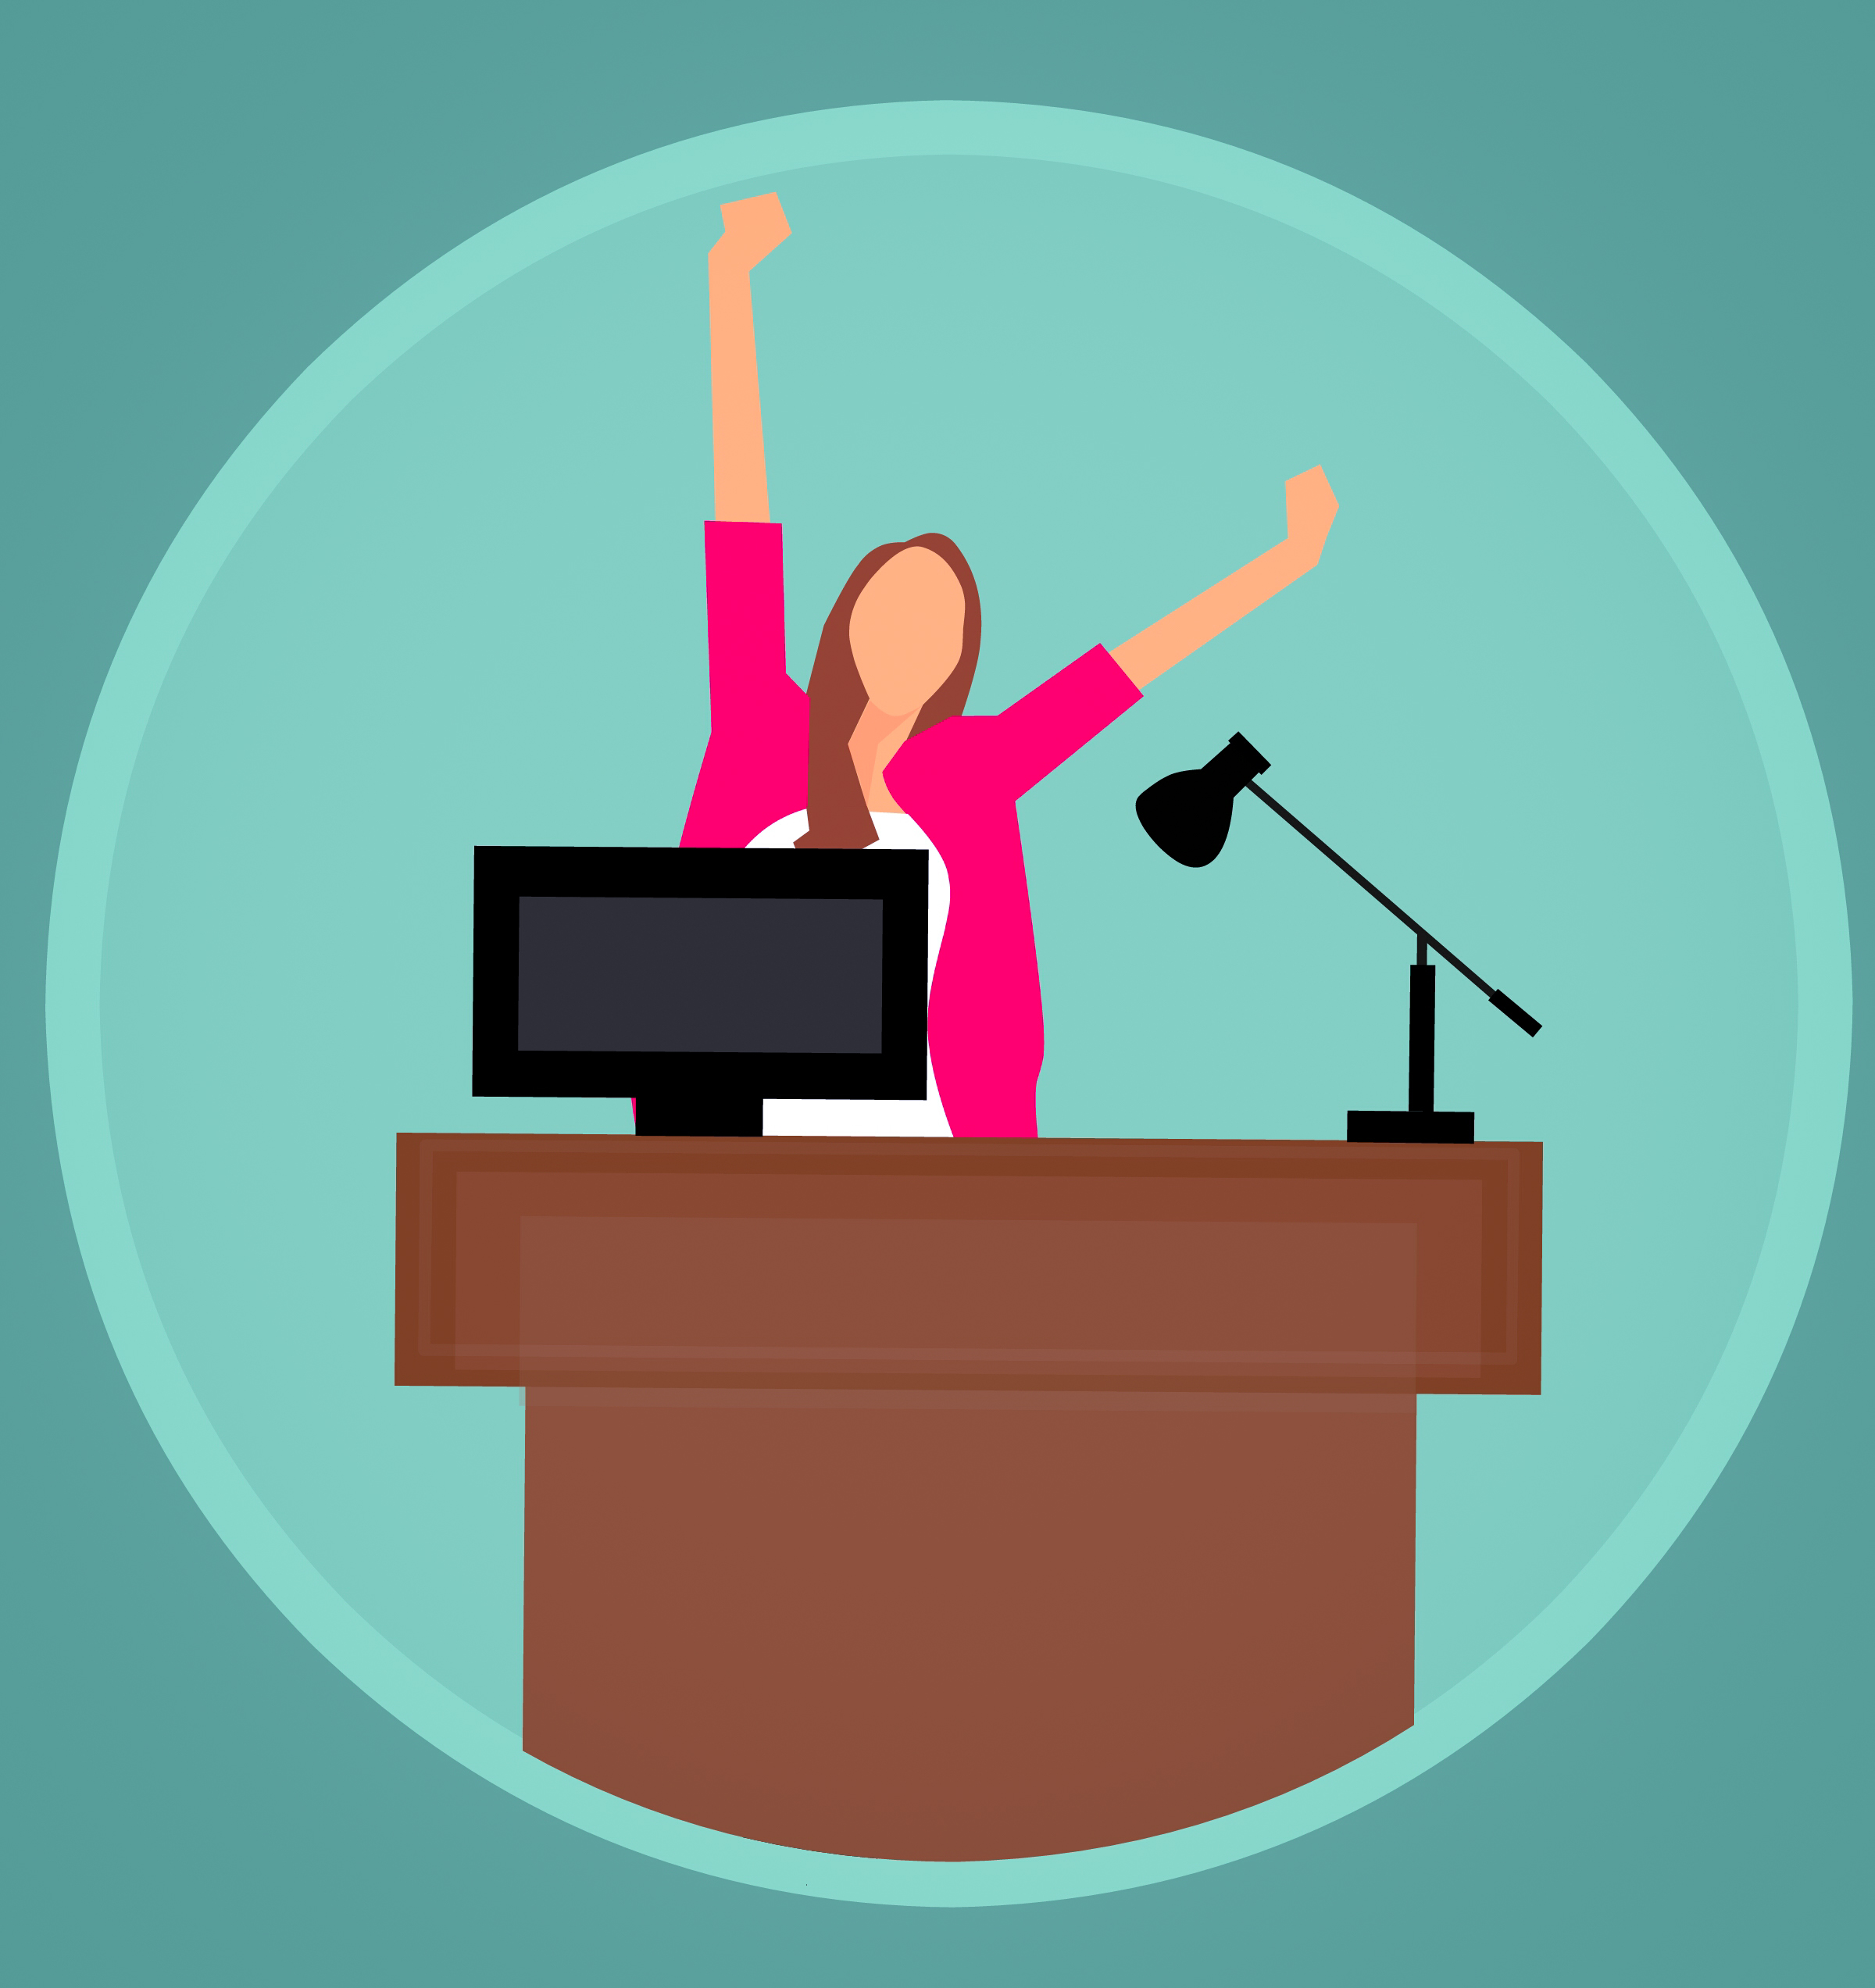
weekend, vacation, payroll, people, desk, business, celebration, cheerful, day, female, friday, happy, office, party, pc, relax, women, work, worker, finished, success, achievement, text, product, illustration, line, font, table, graphic design, angle